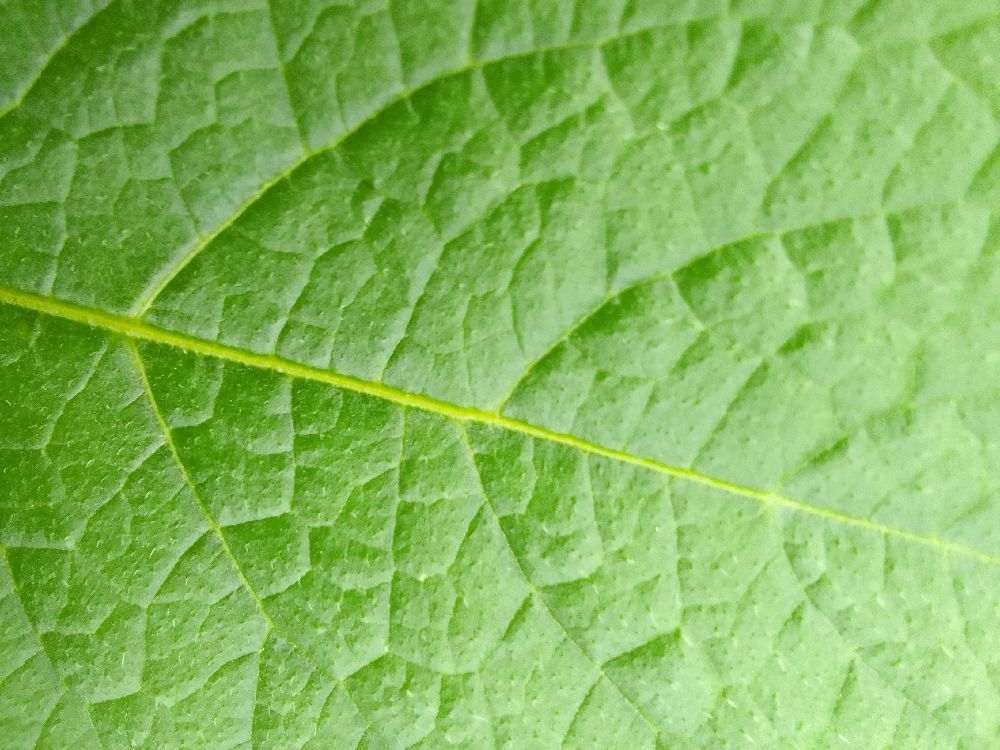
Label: Healthy